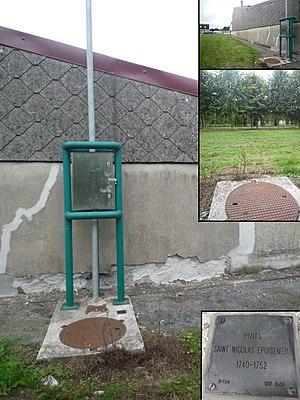
Puits Saint Nicolas Épuisement de la Compagnie des mines d'Anzin à Fresnes-sur-Escaut, Nord, Nord-Pas-de-Calais, France.
La Compagnie des mines d'Anzin est une ancienne compagnie minière. Elle se distingue par son rôle dans l'histoire économique pour avoir lancé l'exploitation du charbon dans le nord de la France et avoir ainsi été l'une des premières grandes sociétés industrielles françaises. Elle a été créée à Anzin le 19 novembre 1757 par le vicomte Jacques Désandrouin. Les signatures officialisant sa création ont été faites dans le château de l'Hermitage à Condé-sur-l'Escaut, propriété d'Emmanuel de Croÿ-Solre à l'époque. Elle a exploité ses mines pendant près de deux siècles, jusqu'à la nationalisation des mines.